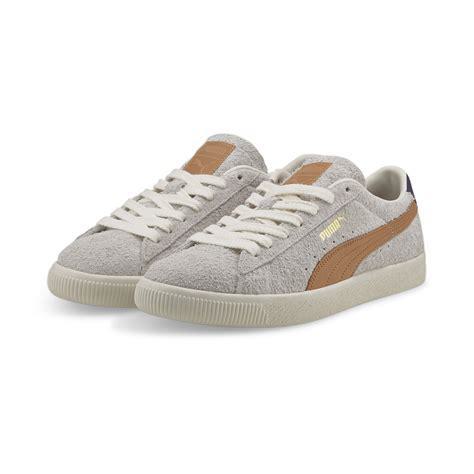
Brand: Puma
Model: Suede